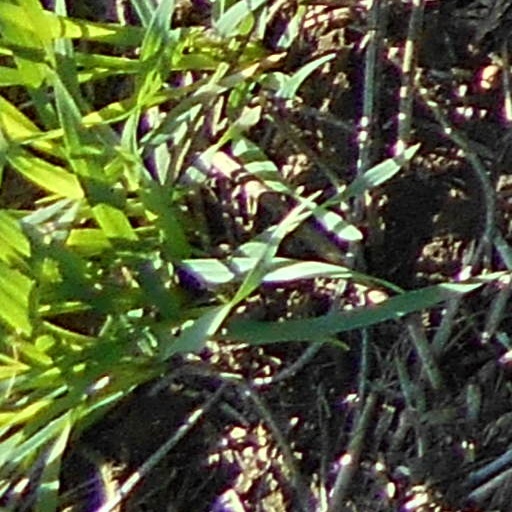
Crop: wheat